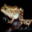
Label: frog